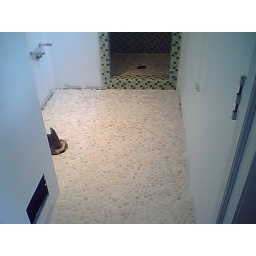
The whole bathroom floor in river stone